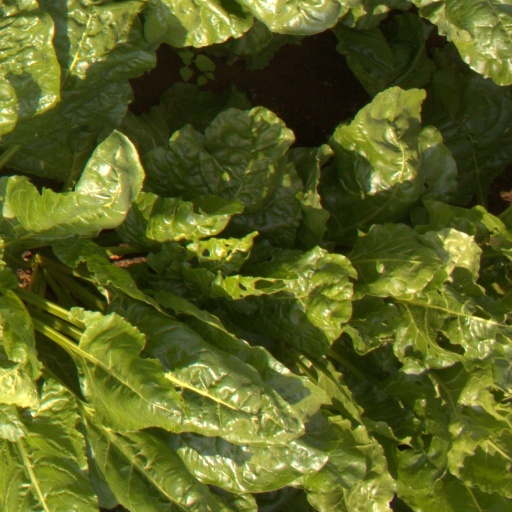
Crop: sugar beet